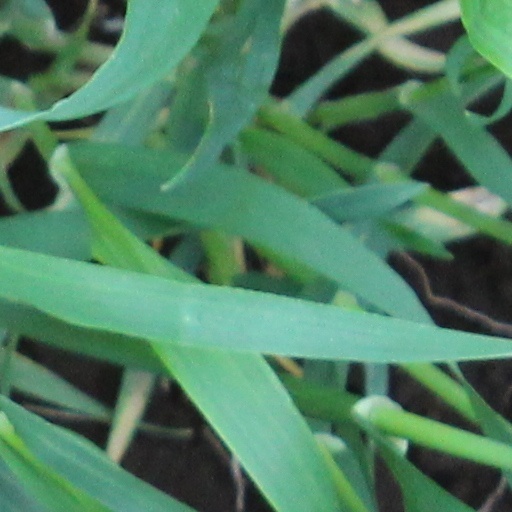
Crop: wheat